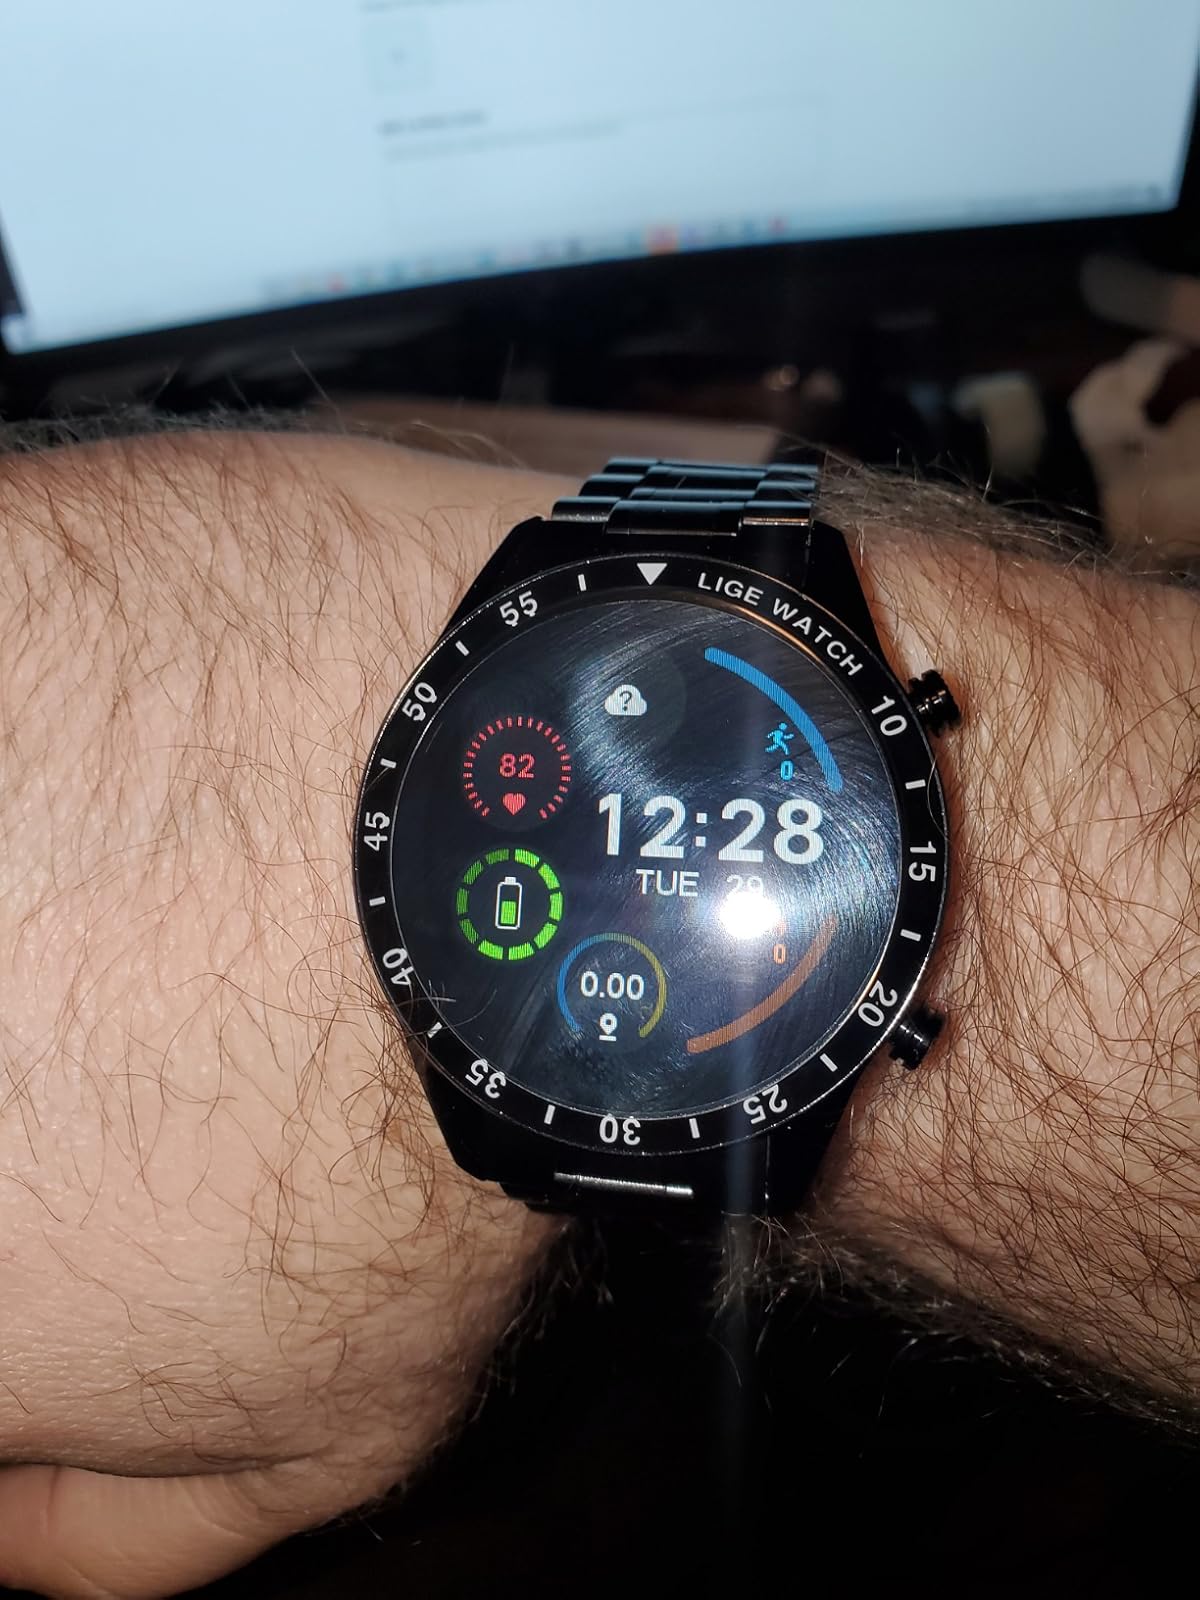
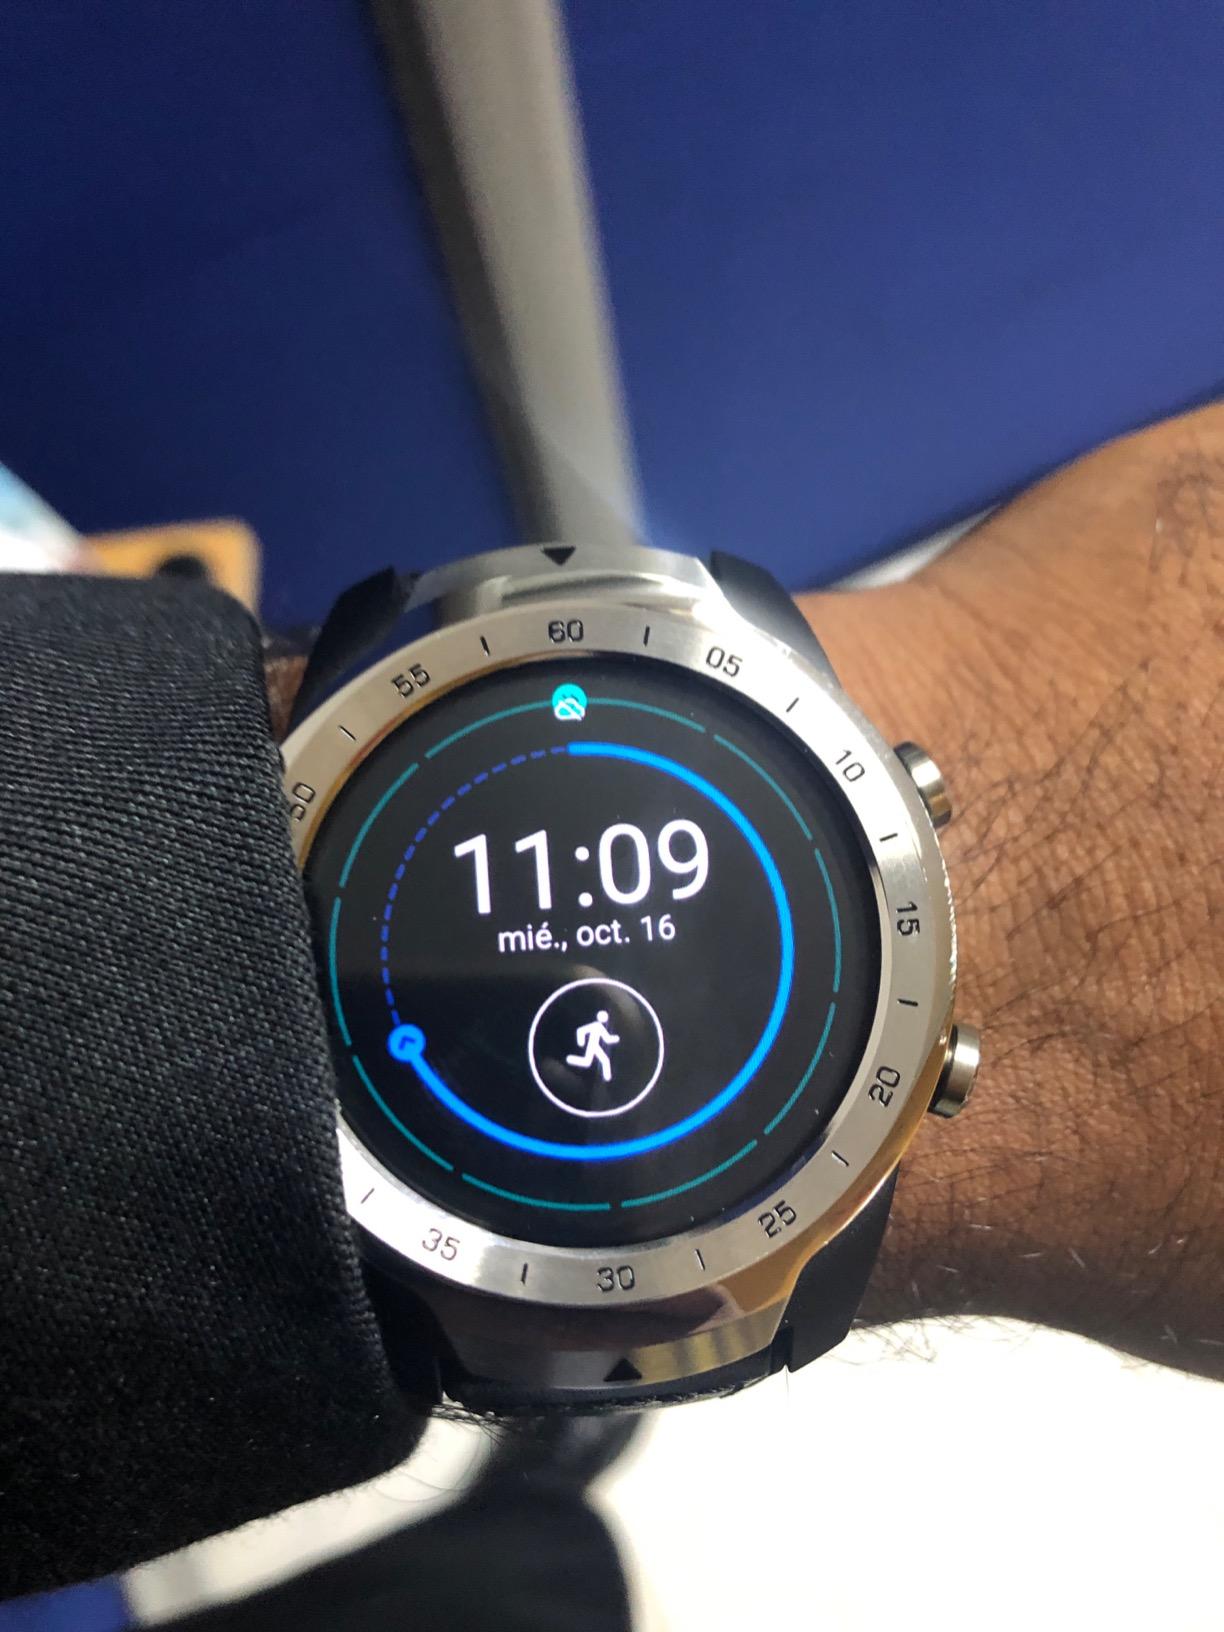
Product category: smartwatch
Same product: no